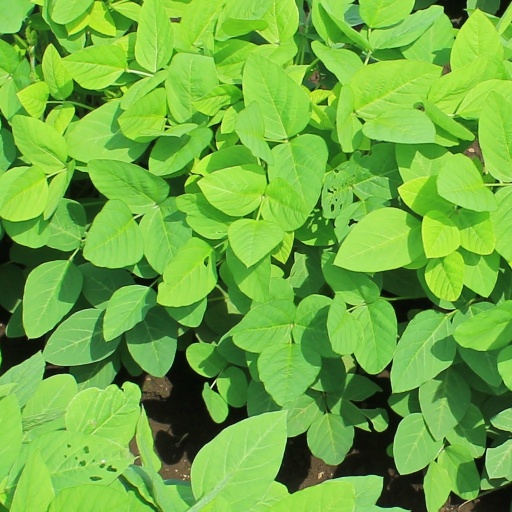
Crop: soybean